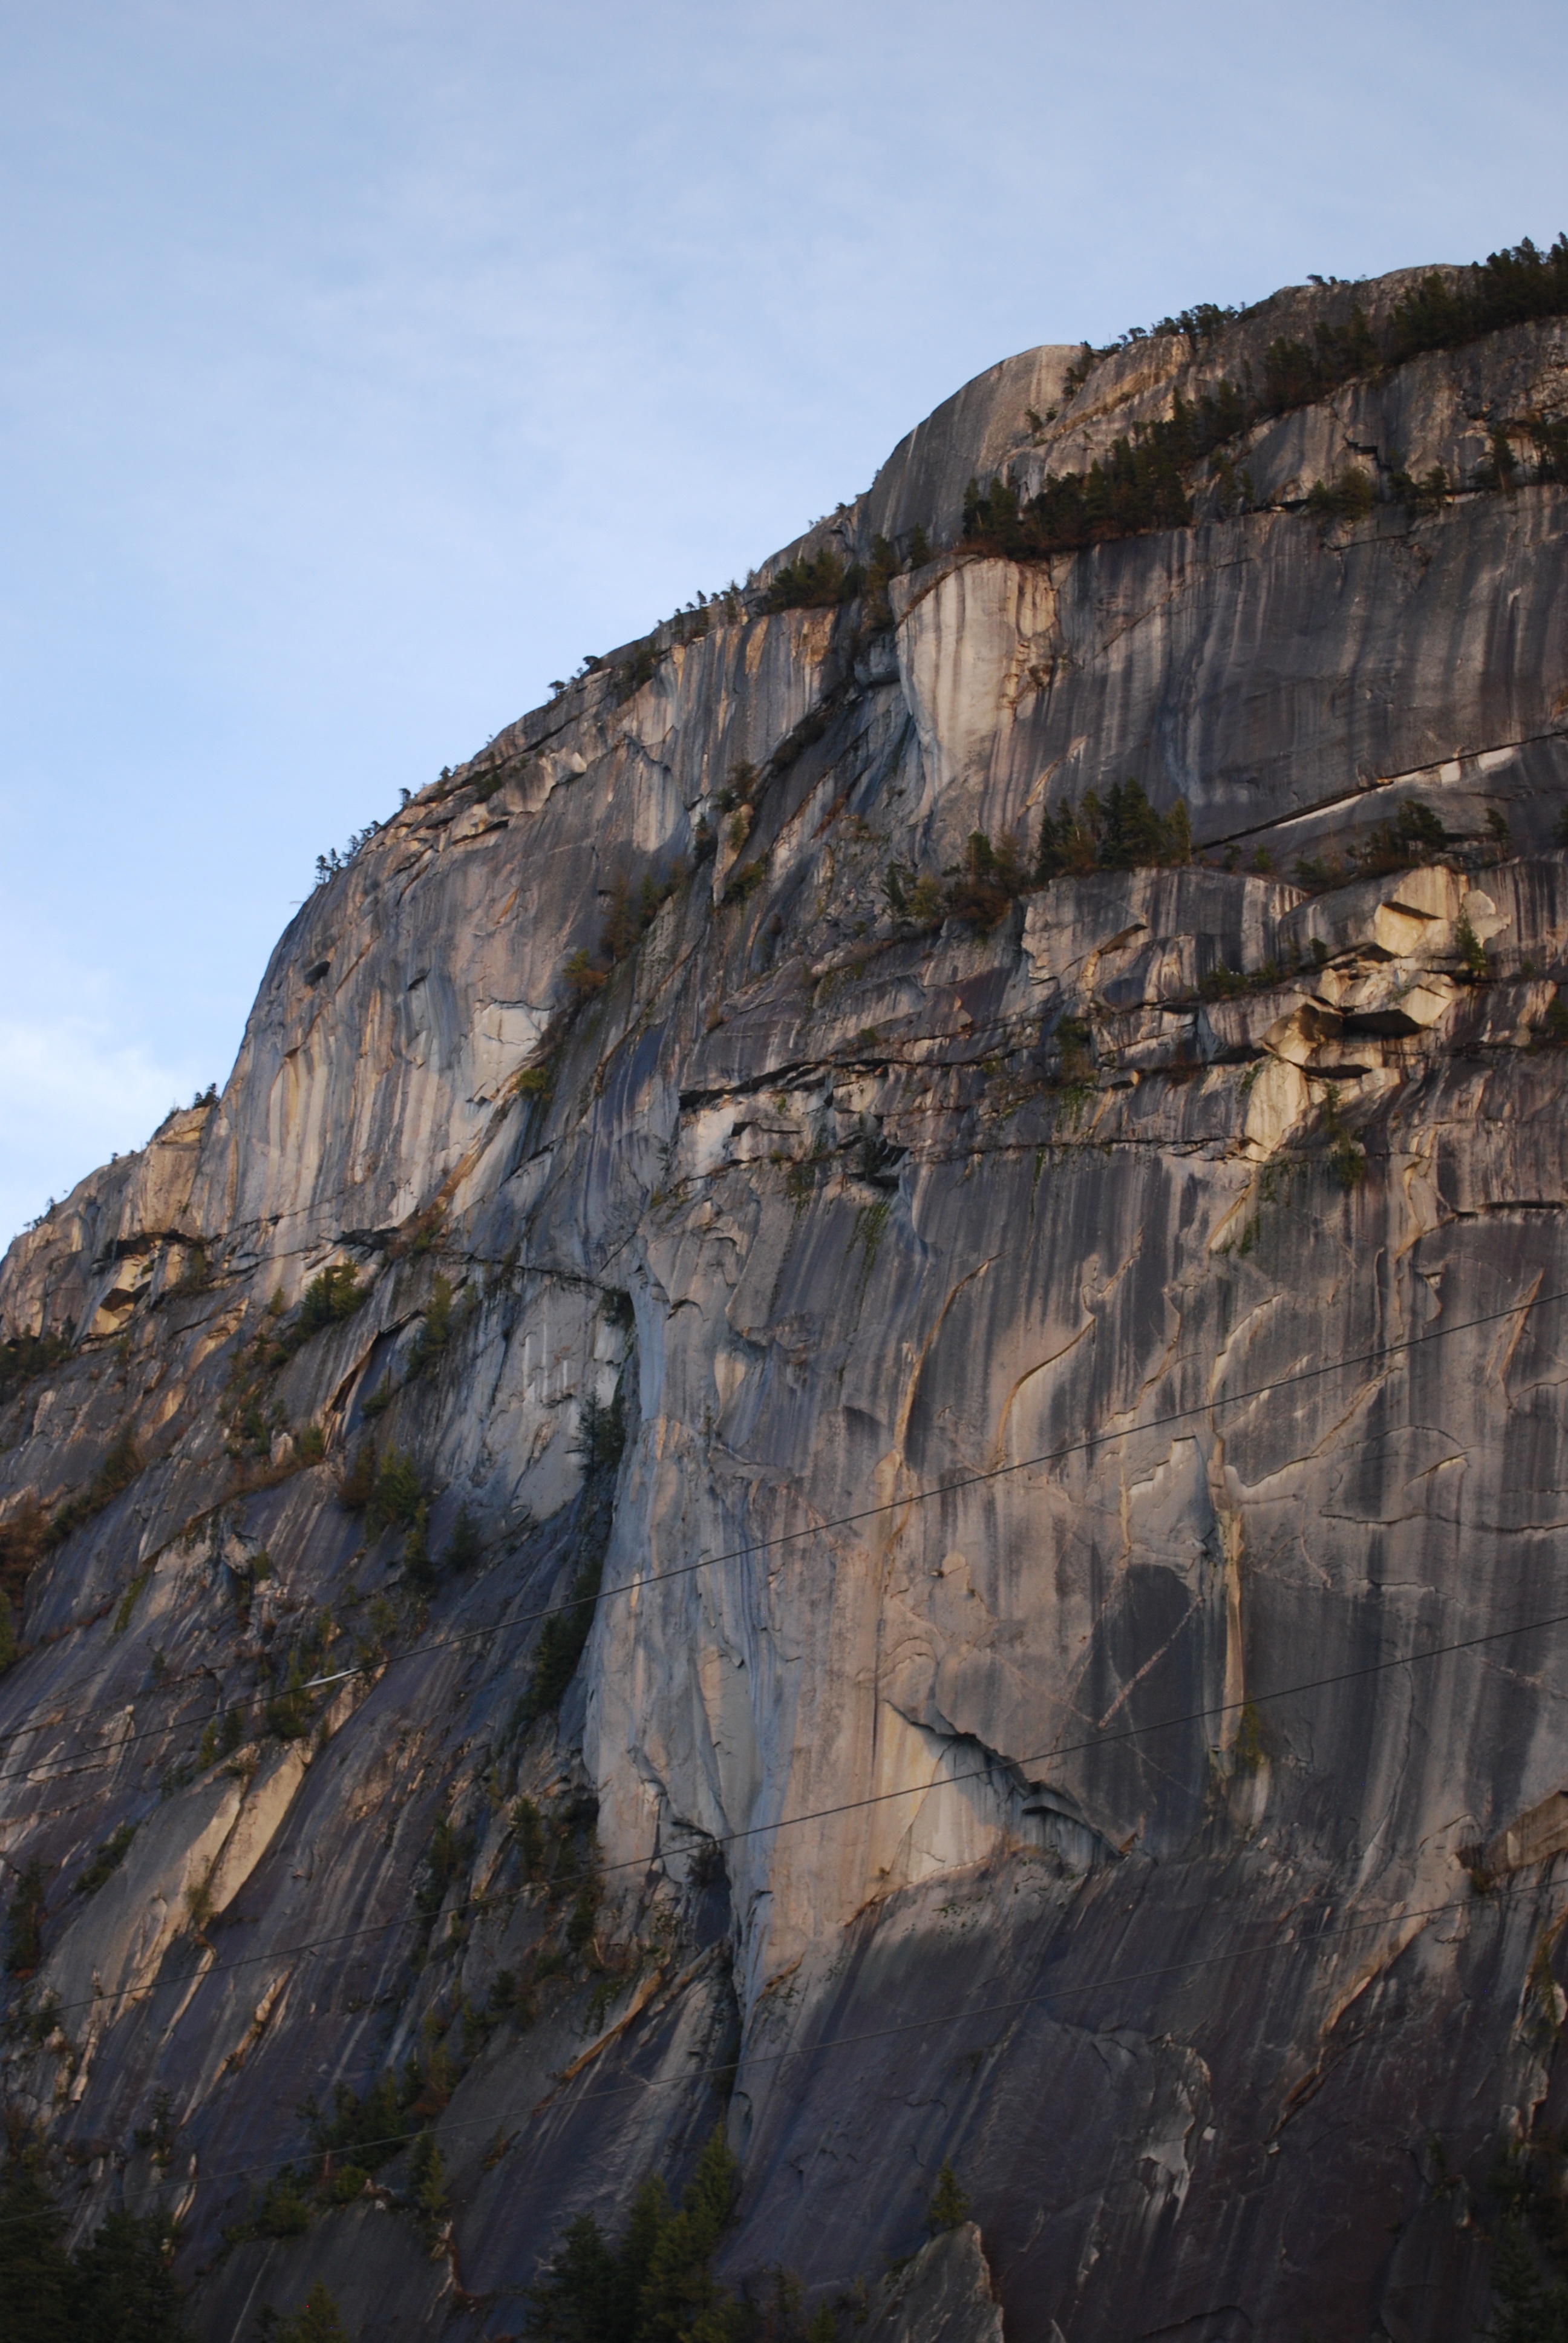
coast, outdoor, rock, wilderness, mountain, adventure, formation, cliff, scenic, terrain, material, ridge, geology, canada, badlands, whistler, landform, mountainous landforms